Urfa

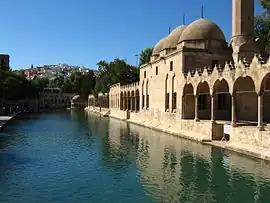
The sacred carp of Balıklıgöl: a tradition which goes back to ancient times

Ancient Edessa was an eclectic melting pot of different religious groups. Unlike Harran, where the cult of the moon god Sin predominated, the people of Edessa worshipped a whole pantheon of gods that can generally be identified with planets. In addition to polytheists, Edessa also had a prominent Jewish community. Many of Edessa's Jews were merchants, involved in long-distance trade between the Persian Gulf and the Mediterranean. By the end of the 2nd century, a small Christian community had appeared in Edessa. Christianity also resonated with several religious themes already present in Edessa – besides the concept of a virgin mother and child, there was also the concept of a divine trinity and a hope for life after death. Edessa's Jewish community was probably partly responsible for the rapid spread of Christianity in the city. Abgar the Great reportedly converted to Christianity around the turn of the 3rd century, which if true would make Edessa the first Christian polity in the world.